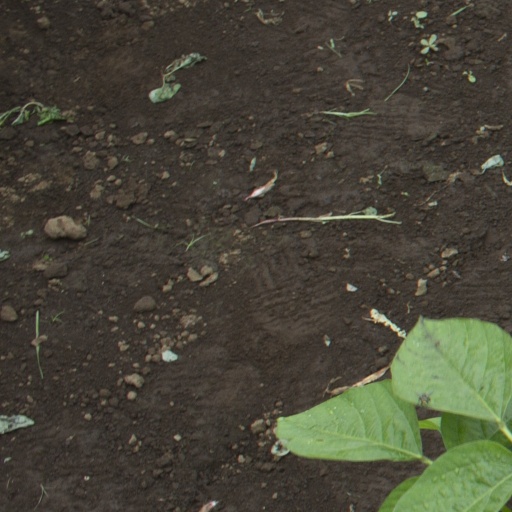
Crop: soybean